Shovel Knight Dig

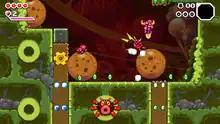
Shovel Knight (top right) uses his shovel to bounce upon an insectoid enemy.

"Shovel Knight Dig" is a roguelite platform game. Controlling the eponymous adventurer, the player descends down a hole to stop the villainous Drill Knight and his minions, the Hexcavators. Shovel Knight can jump, dig horizontally and downwards, attack with his shovel, and bounce upon enemies and objects. A playthrough consists of four separate sections, each composed of three procedurally generated levels and a boss fight with one of the Hexcavators.